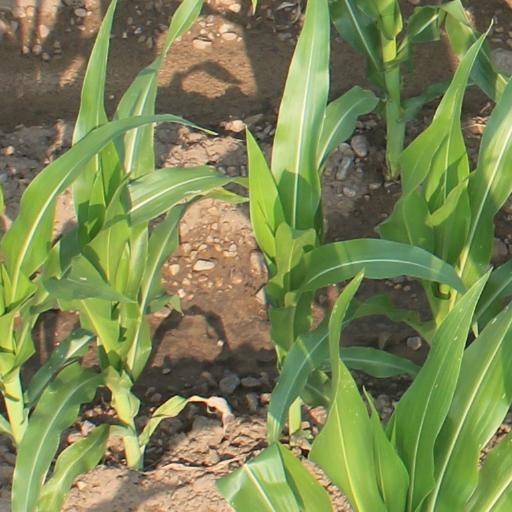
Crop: maize; corn